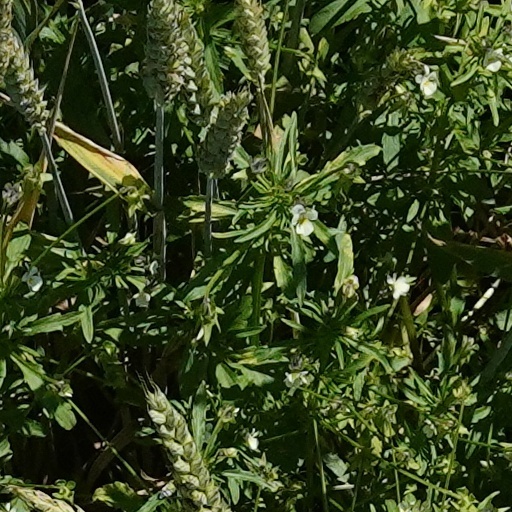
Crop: wheat